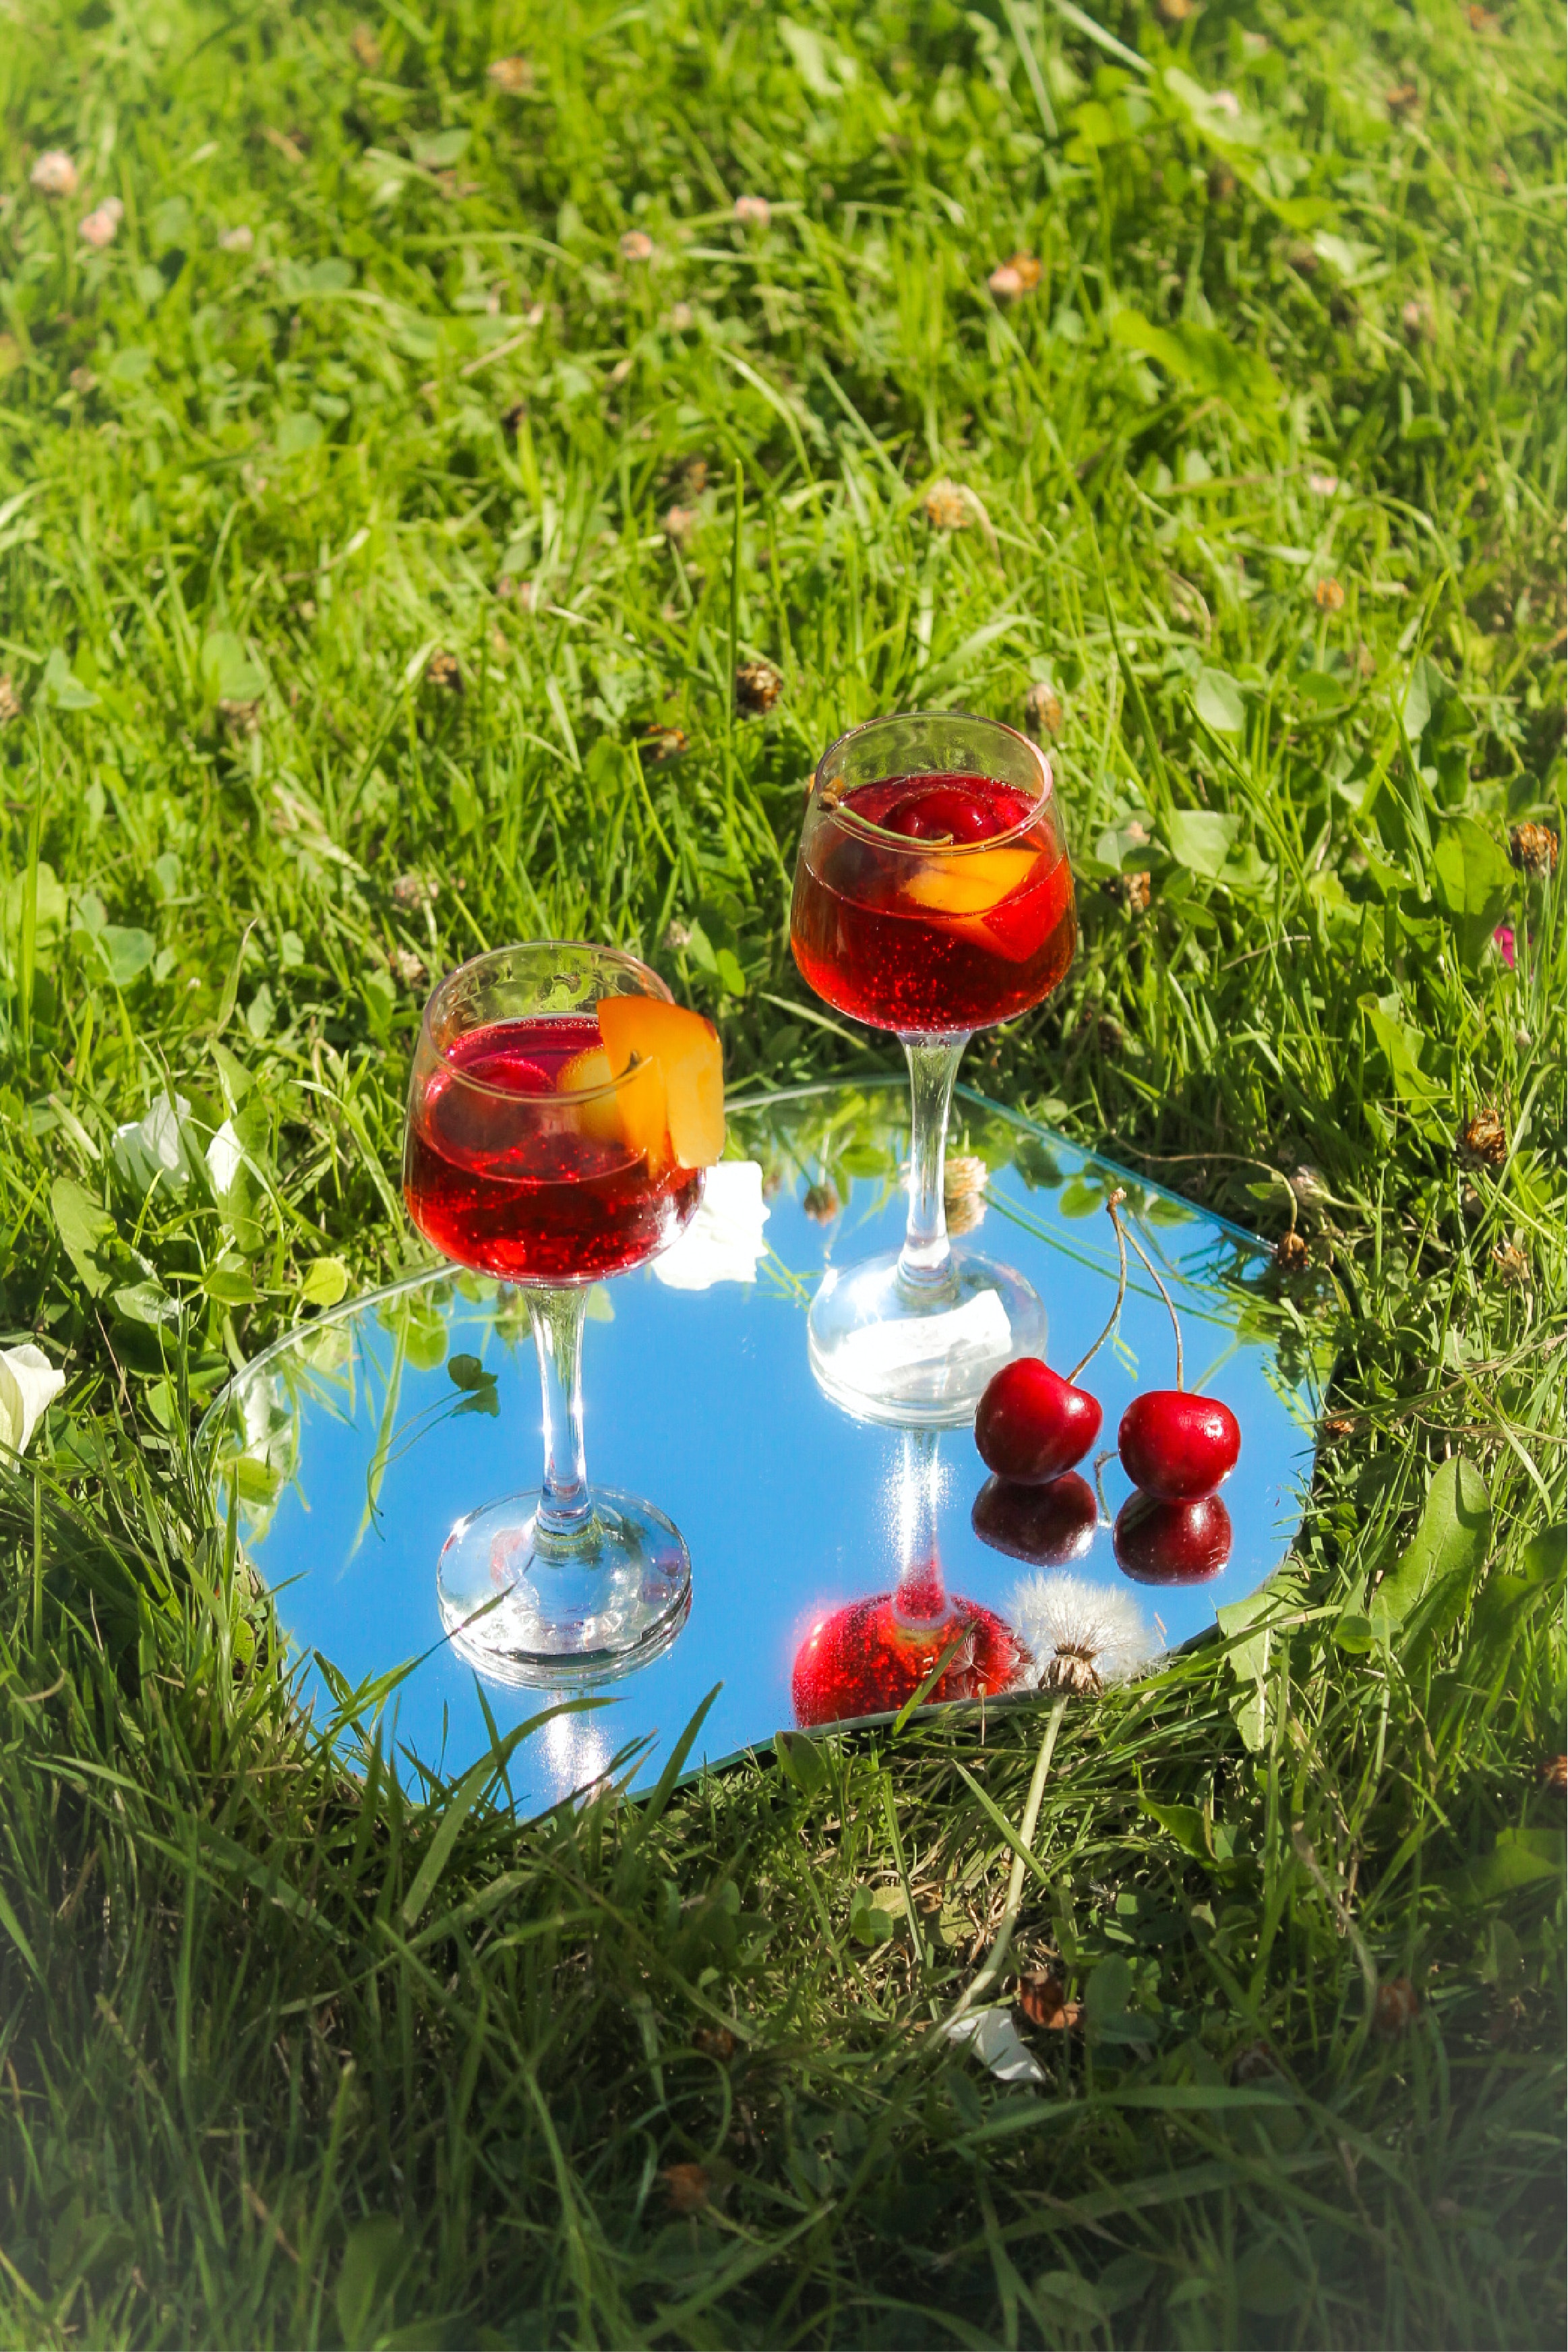
art, plant, flower, stemware, ecoregion, petal, natural environment, botany, vegetation, grass, tree, window, champagne stemware, balloon, rose, natural landscape, meadow, grass family, flowering plant, landscape, glass, rose family, People in nature, rose order, grave, event, annual plant, field, corn poppy, grassland, garden, wine glass, plant stem, shrub, coquelicot, soil, still life photography, wildflower, poppy family, lily family, party supply, poppy